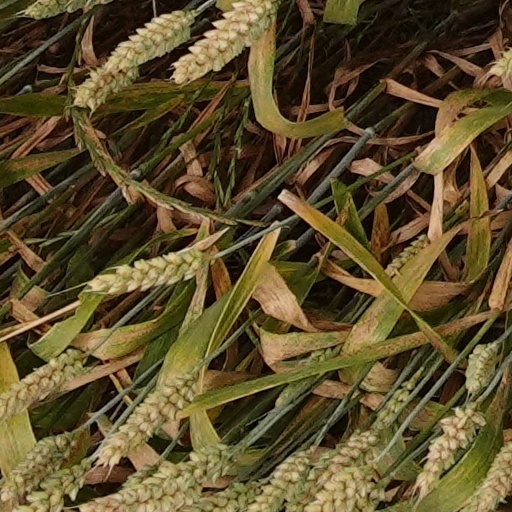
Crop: wheat